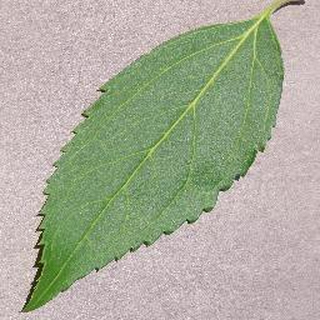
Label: healthy_cherry